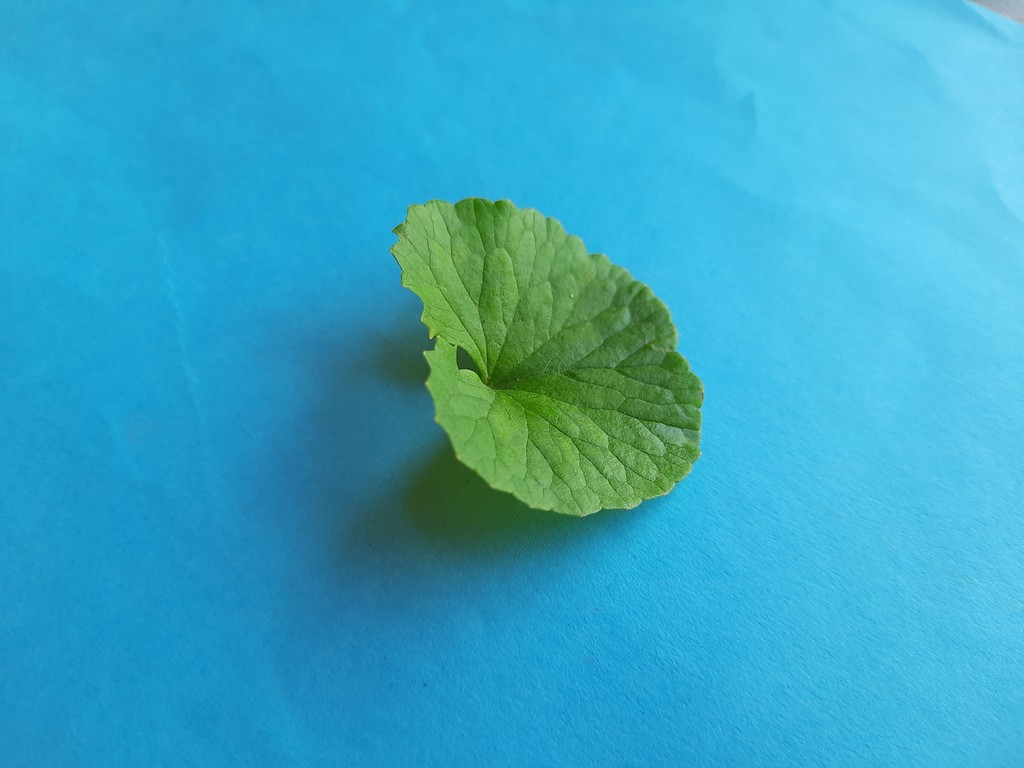
Label: Healthy